Lockheed P-38 Lightning

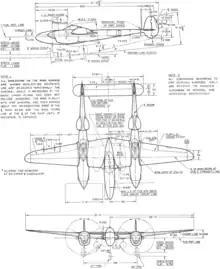
A 3-view line drawing of a P-38L

A number of Lightnings were modified as night fighters. Several field or experimental modifications with different equipment fits finally led to the "formal" P-38M night fighter, or "Night Lightning". In total, 75 P-38Ls were modified to the Night Lightning configuration, painted flat-black with conical flash hiders on the guns, an AN/APS-6 radar pod below the nose, and a second cockpit with a raised canopy behind the pilot's canopy for the radar operator. The headroom in the rear cockpit was limited, requiring radar operators who were preferably short in stature.